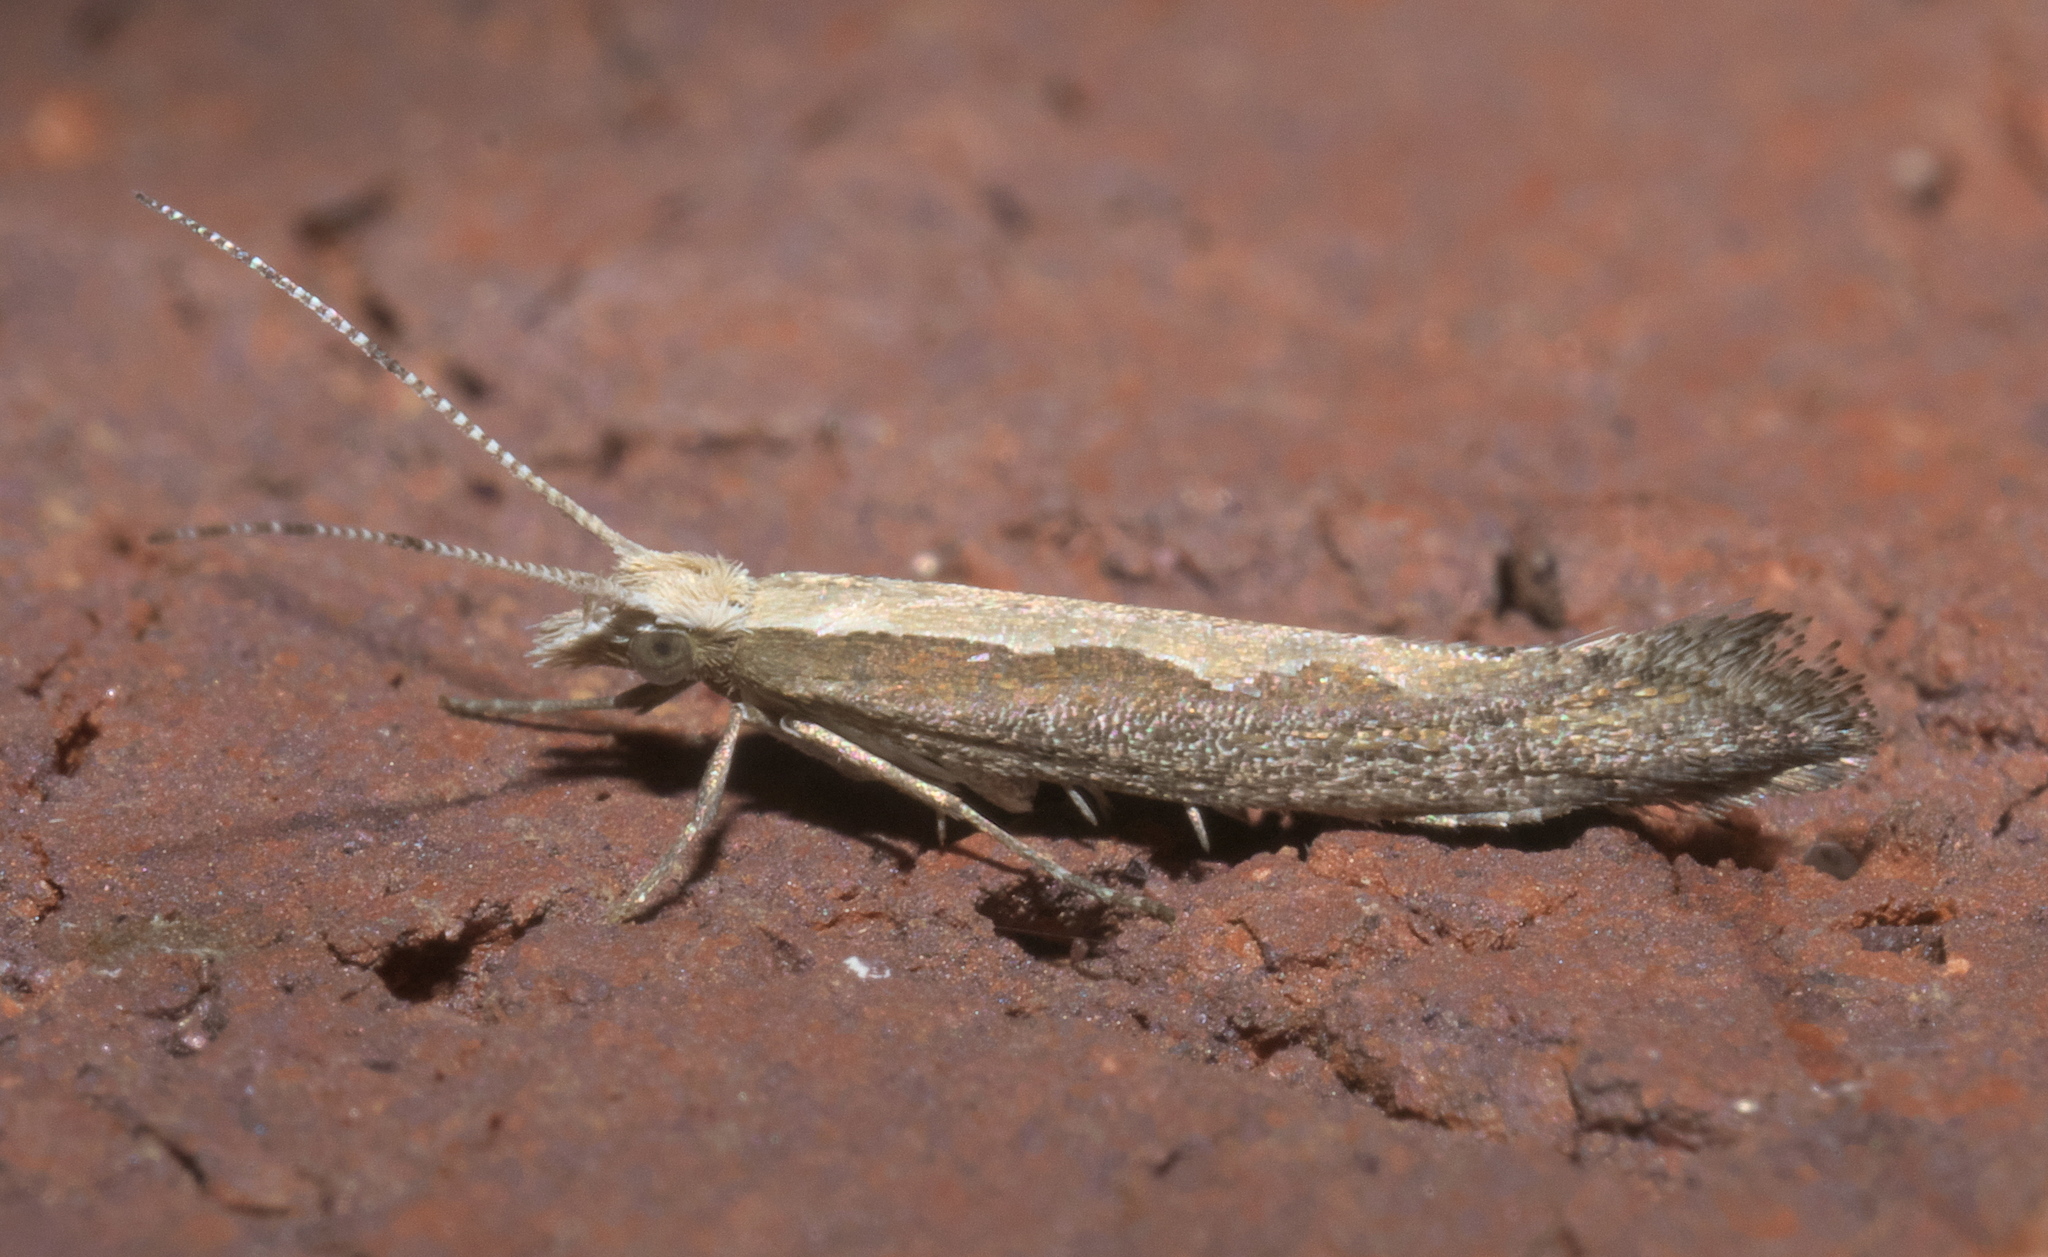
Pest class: diamondback_moth